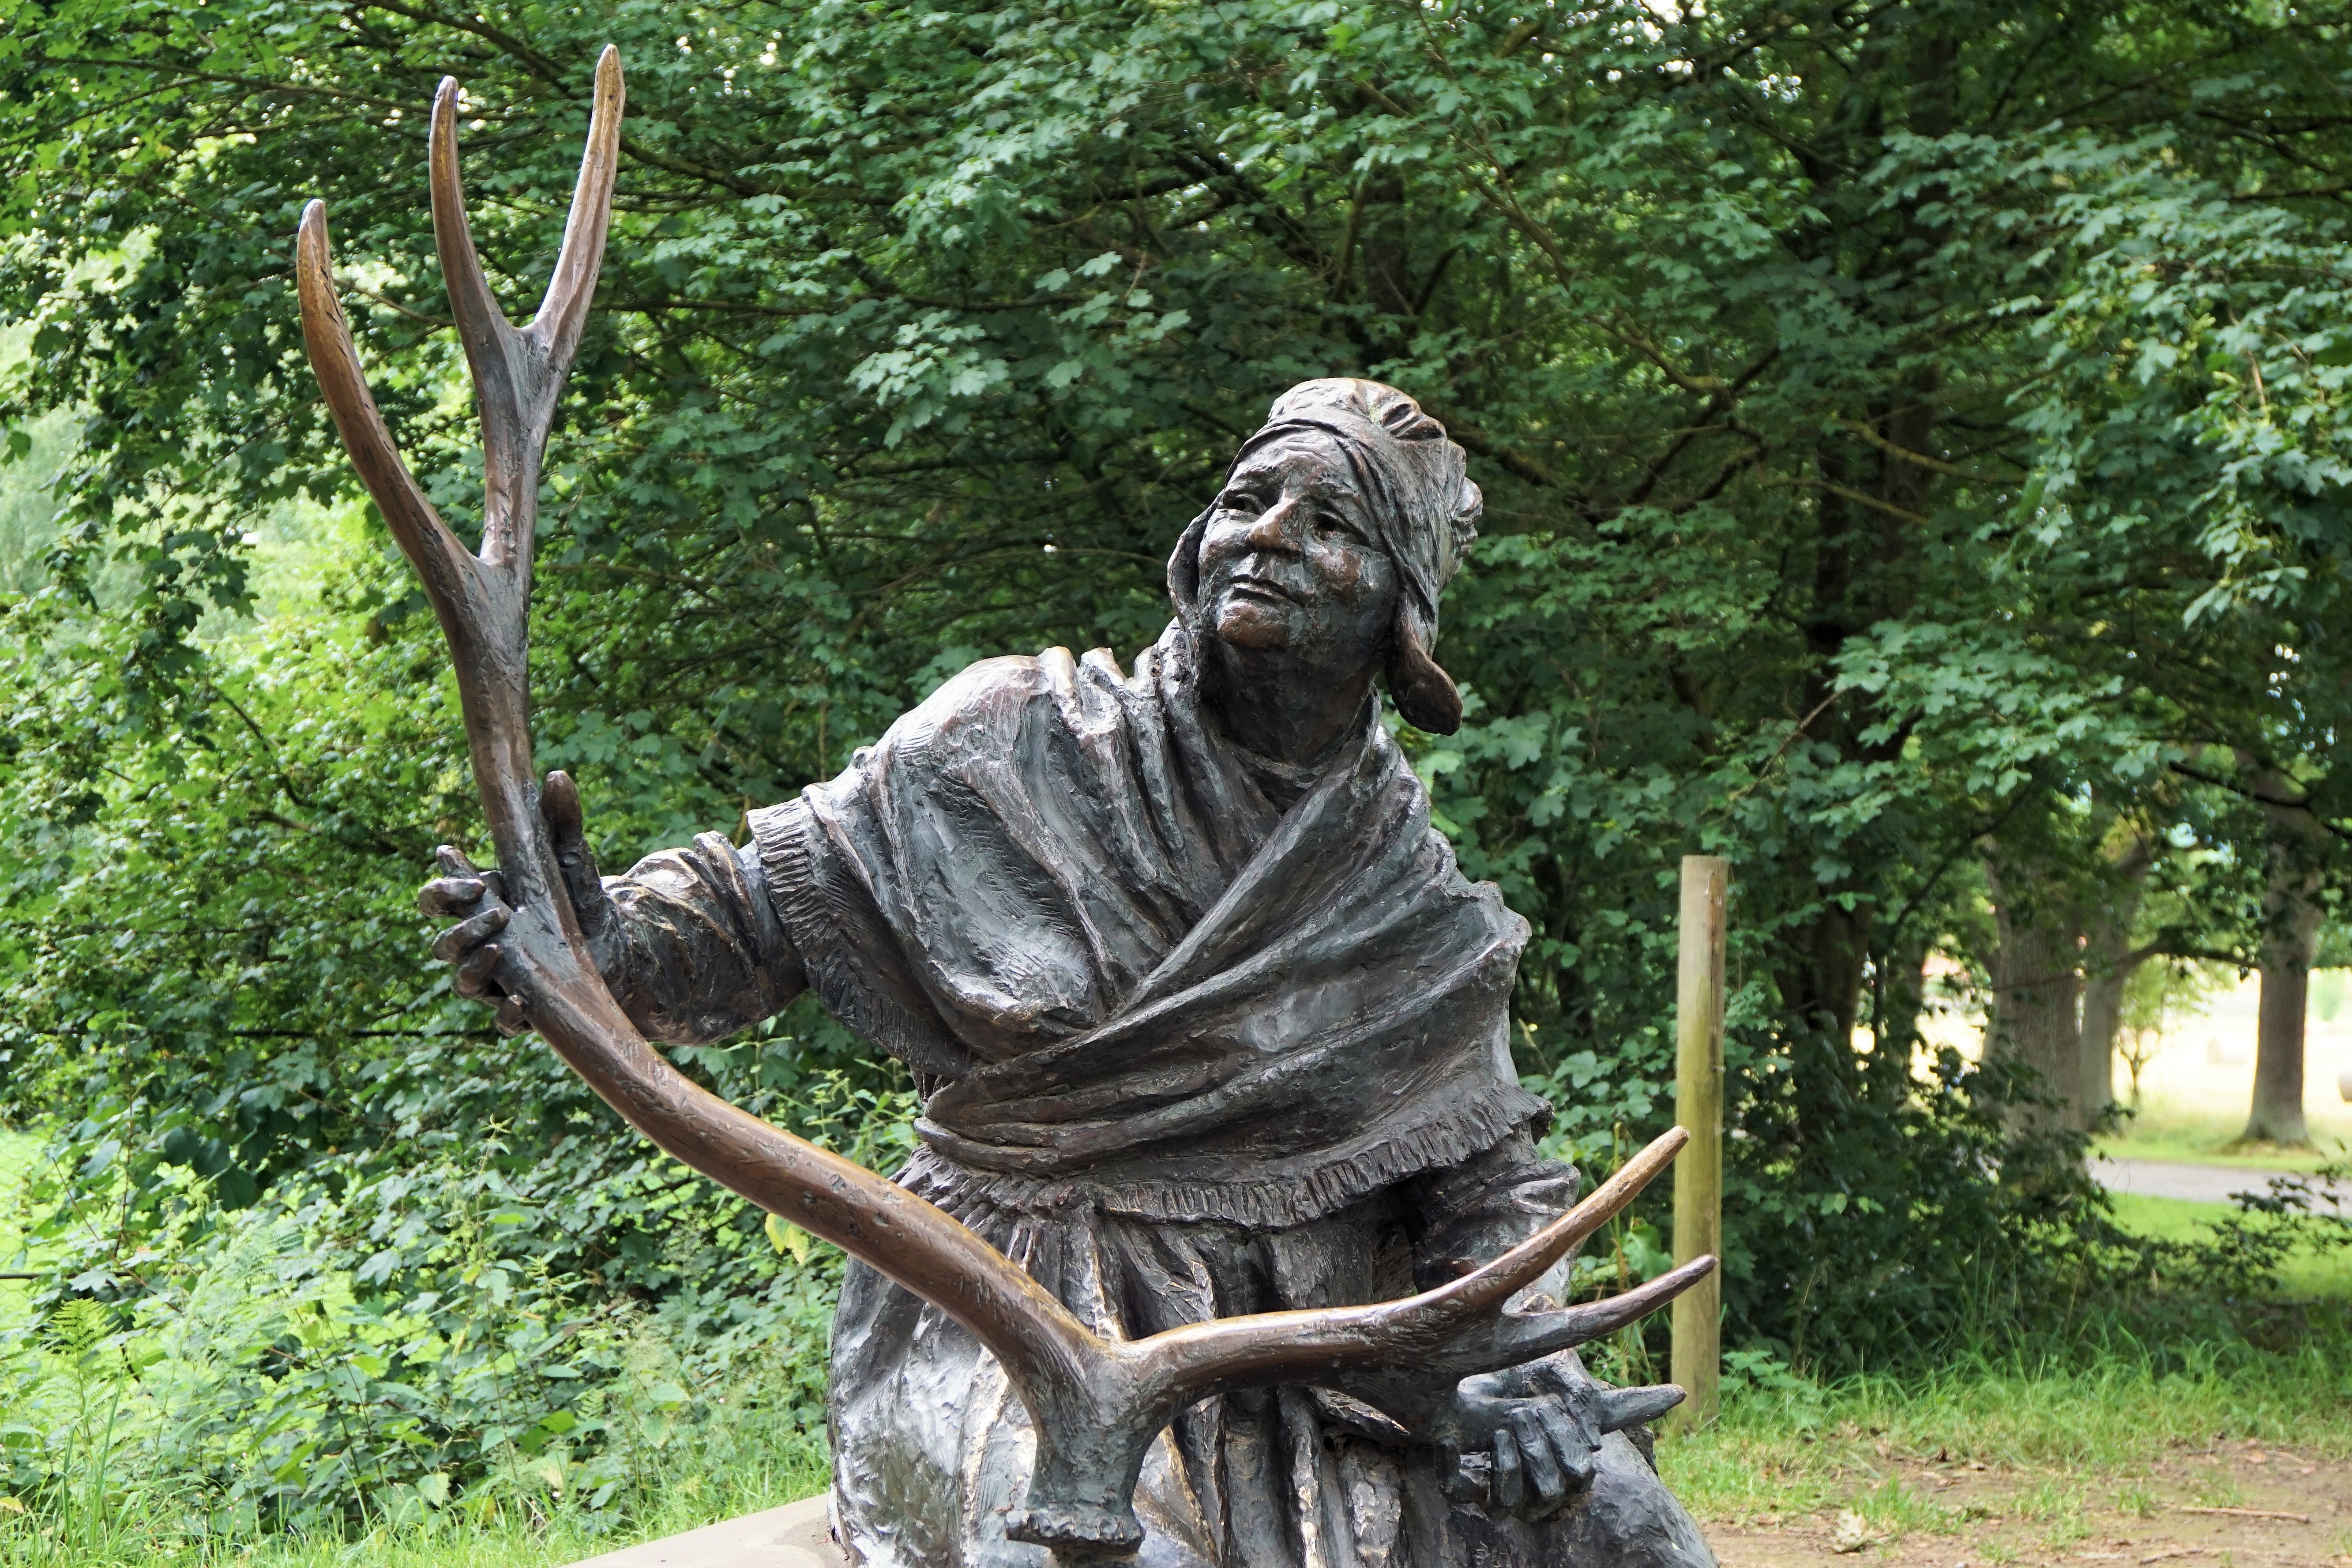
woman, monument, statue, zoo, artwork, fig, sculpture, art, bronze, sababurg castle, bronze statue, the wild overlap woman